C. Clyde Atkins

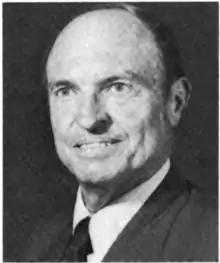

Carl Clyde Atkins (November 23, 1914 – March 11, 1999) was a United States district judge of the United States District Court for the Southern District of Florida.